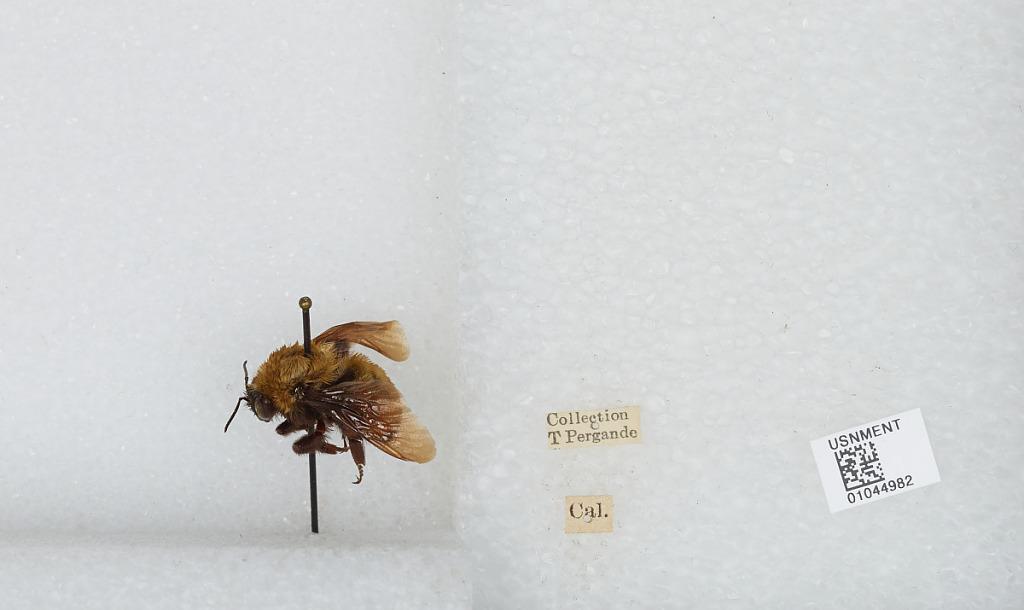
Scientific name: Bombus sp.
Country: United States
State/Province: California